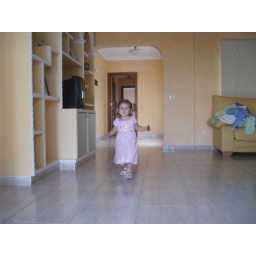
Alana in the dress that Pauline bought her in the house in Tenerife - Oct 2007